Llantarnam Abbey

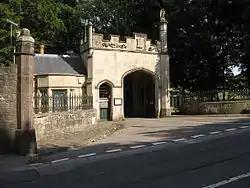
"large, antiquated mansion … having … an appearance of gloom and decay"

Llantarnam Abbey is a Grade II*-listed abbey of the Sisters of St Joseph of Annecy and a former Cistercian monastery located in Llantarnam, Cwmbran in the county borough of Torfaen in southeast Wales.